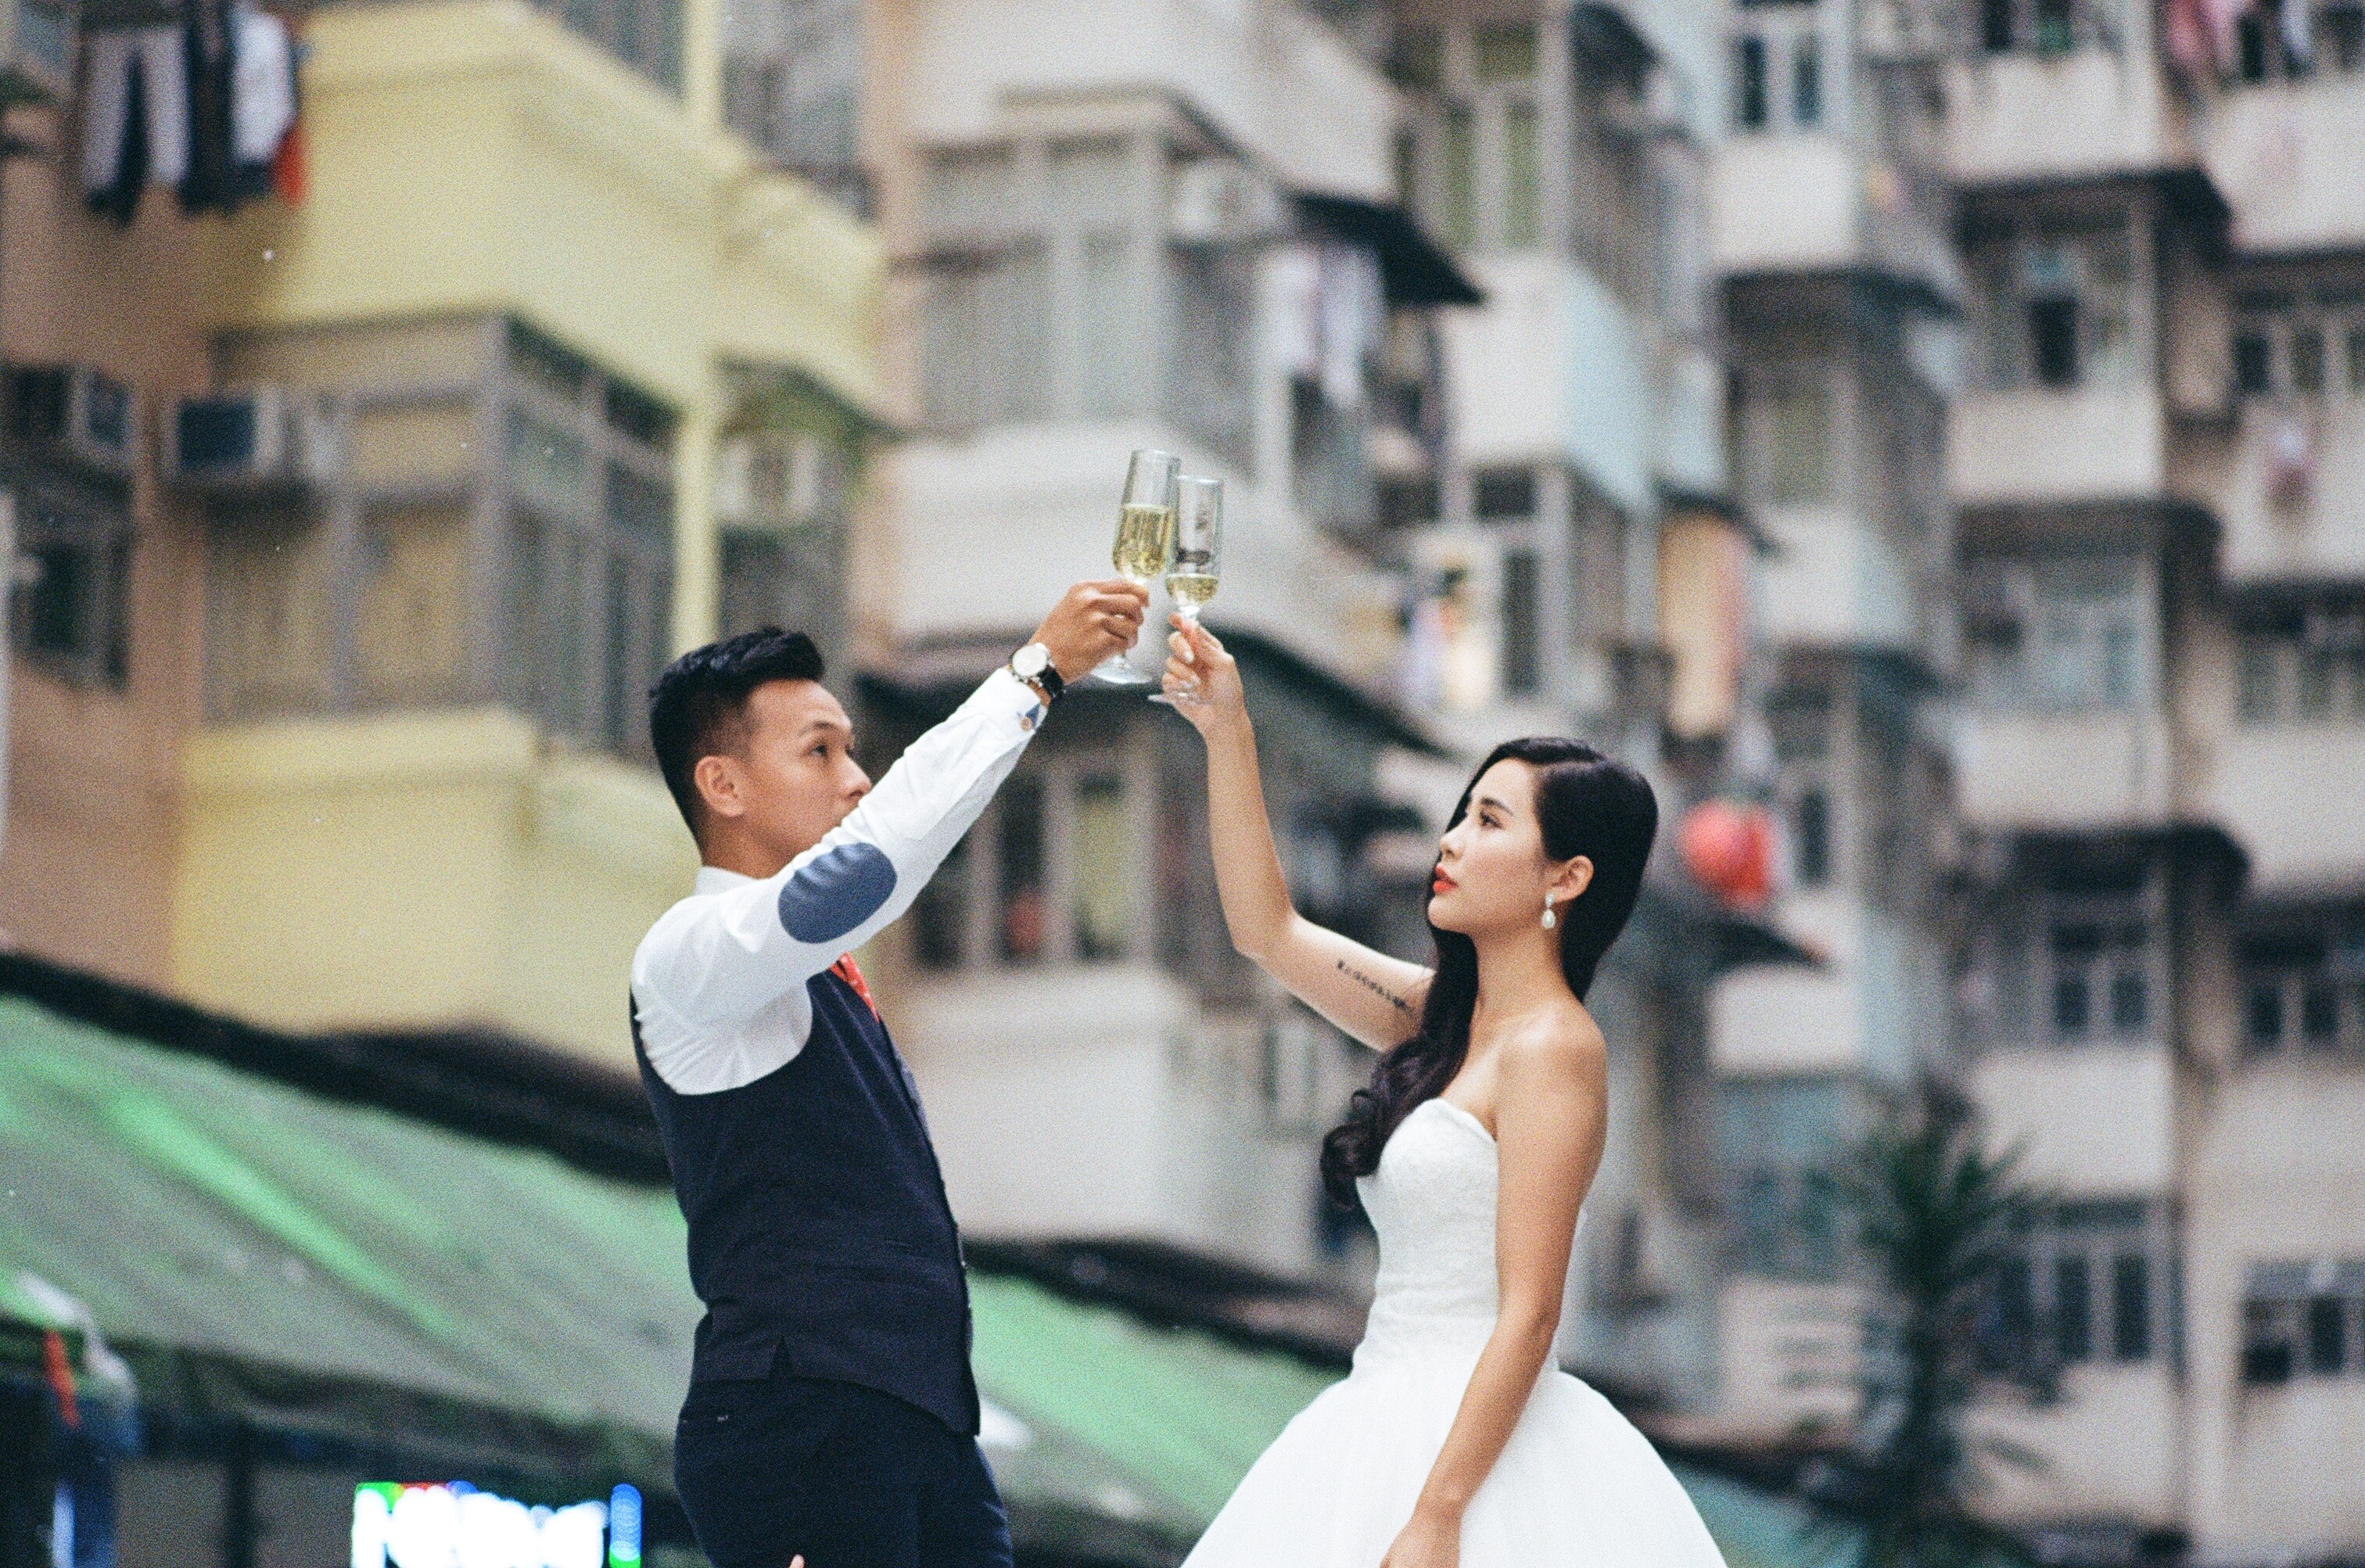
girl, woman, recreation, vehicle, tourism, wedding, bride, groom, cheers, ceremony, cool image, photograph, champagne, event, cool photo